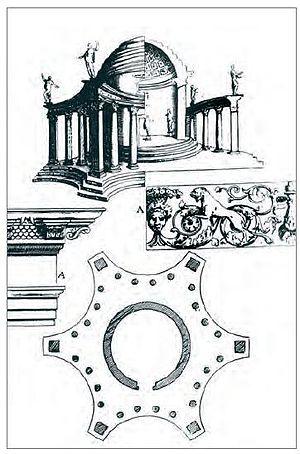
Giovanni Battista Montano est un architecte italien, dessinateur et graveur de première importance, spécialiste des vestiges architecturaux de l'Antiquité romaine.